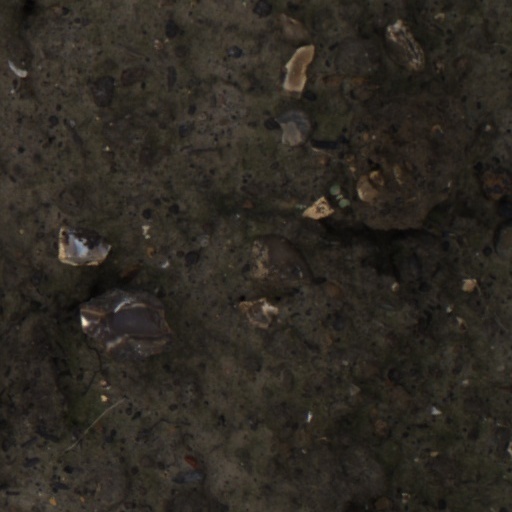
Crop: wheat